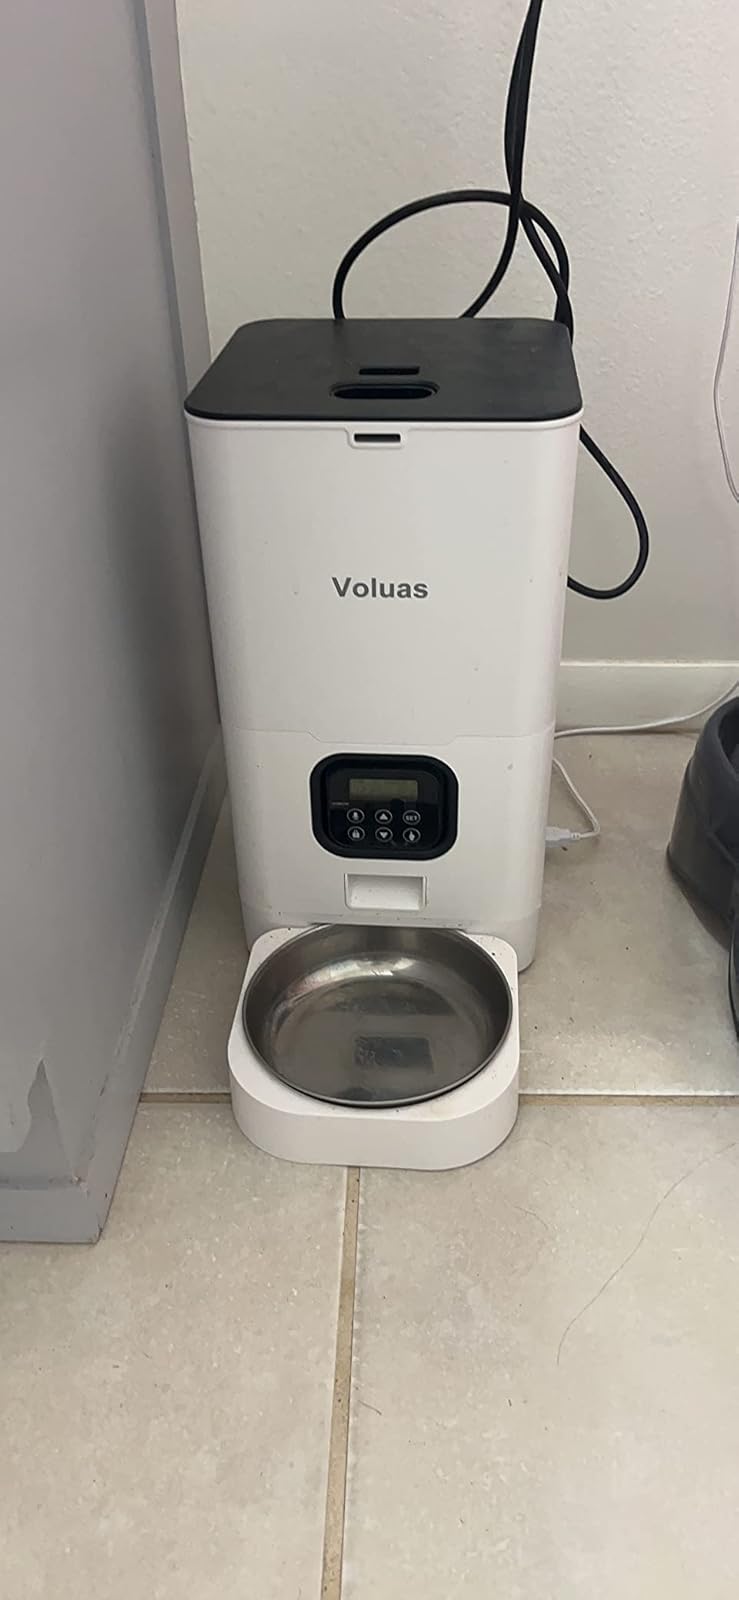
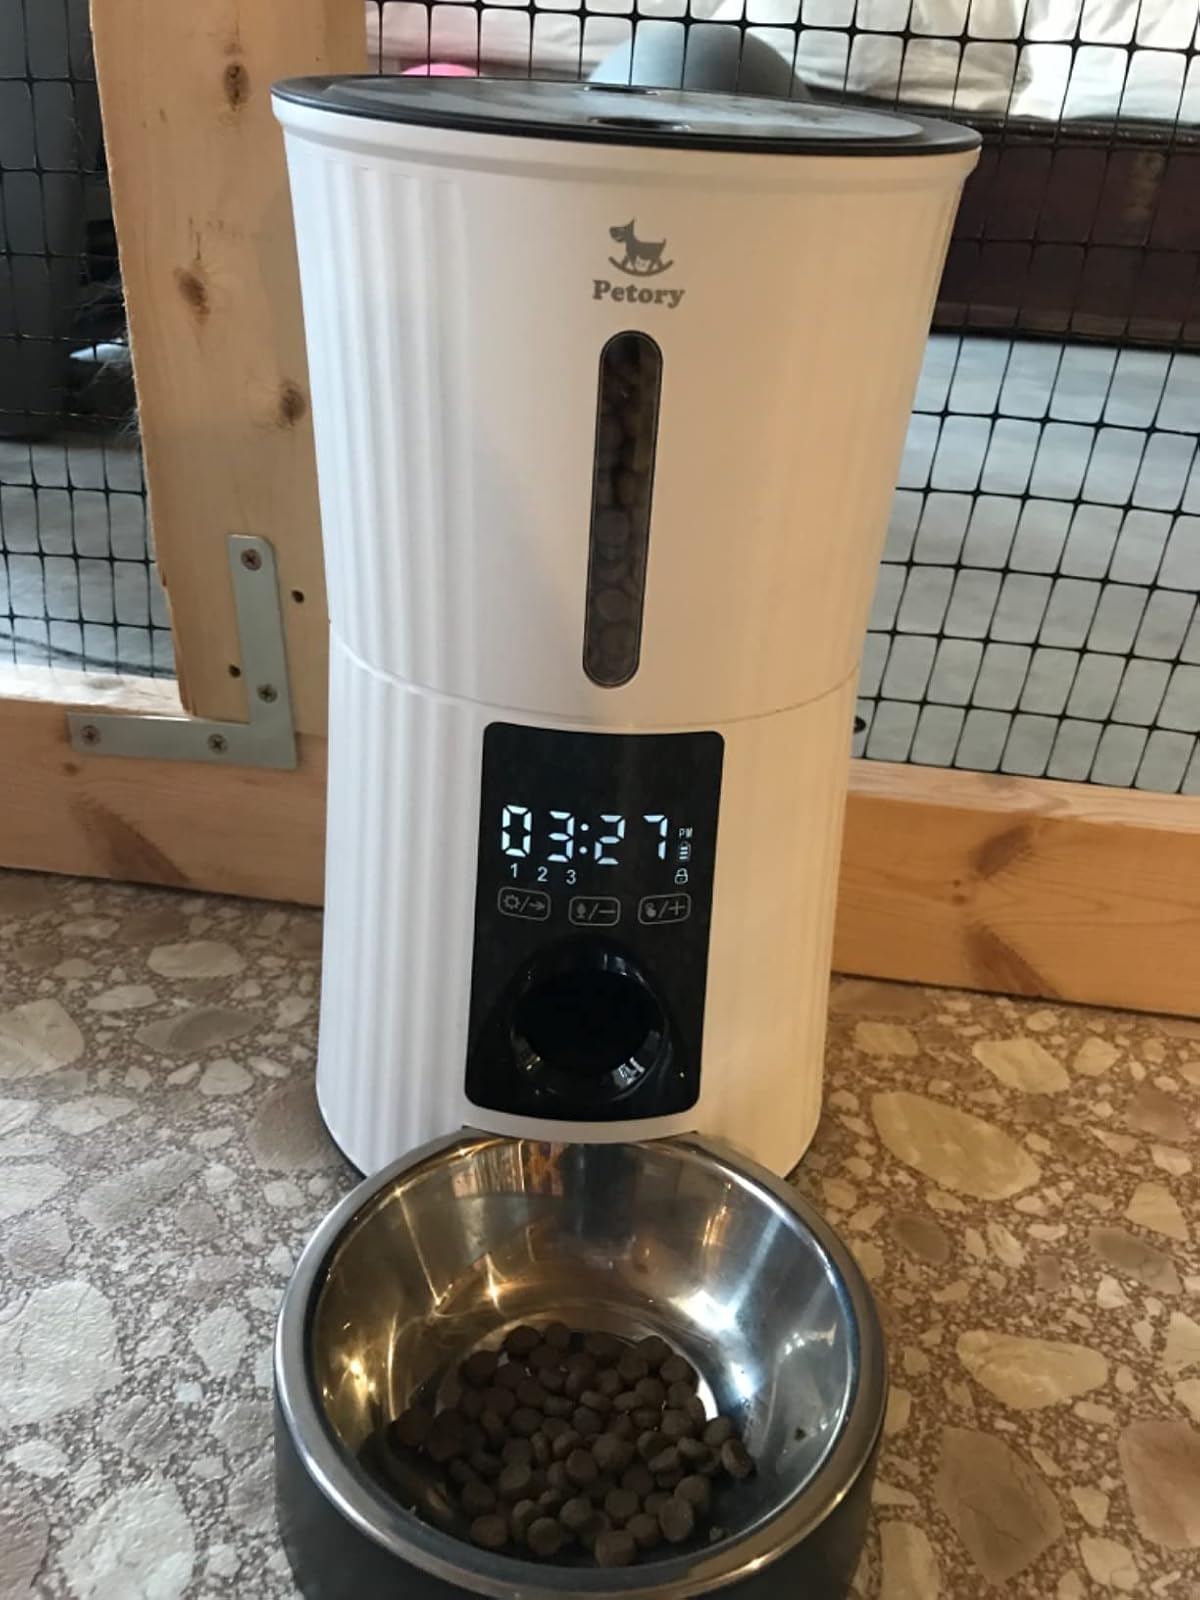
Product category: items_feeder
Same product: no